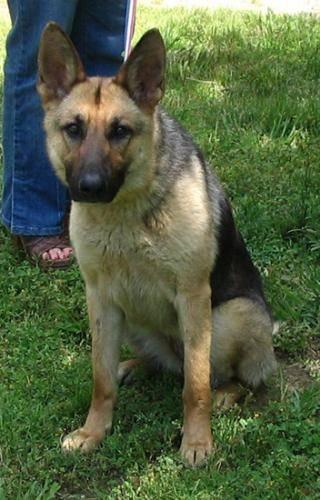
dog